Robert W. RisCassi

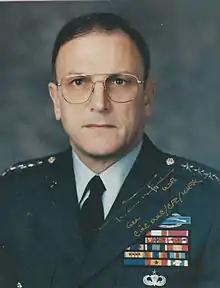
Robert W. RisCassi as General

Robert William RisCassi (born 18 January 1936) is a retired United States Army four-star general who served as Vice Chief of Staff of the United States Army (VCSA) from 1989 to 1990; Commander in Chief, United Nations Command/Commander in Chief, ROK/U.S. Combined Forces Command/Commander, U.S. Forces Korea/Commanding General, Eighth United States Army (CINCUNC/CINCCFC/COMUSFK/CG EUSA) from 1990 to 1992; and Commander in Chief, United Nations Command/Commander in Chief, ROK/U.S. Combined Forces Command/Commander, United States Forces Korea (CINCUNC/CINCCFC/COMUSFK) from 1992 to 1993.